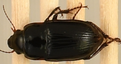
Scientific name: Euryderus grossus
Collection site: Central Plains Experimental Range NEON (CPER), plot CPER_003